Computer graphics

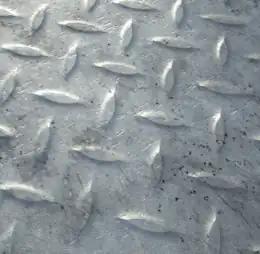
A diamond plate texture rendered close-up using physically based rendering principles – increasingly an active area of research for computer graphics in the 2010s

Subsequently, a number of breakthroughs in the field occurred at the University of Utah in the 1970s, which had hired Ivan Sutherland. He was paired with David C. Evans to teach an advanced computer graphics class, which contributed a great deal of founding research to the field and taught several students who would grow to found several of the industry's most important companies – namely Pixar, Silicon Graphics, and Adobe Systems. Tom Stockham led the image processing group at UU which worked closely with the computer graphics lab.